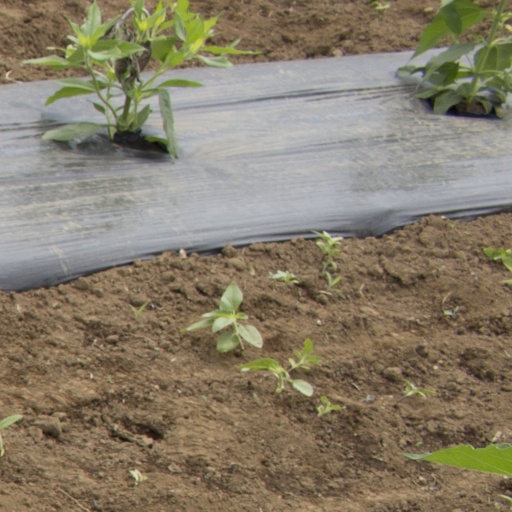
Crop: Jerusalem artichoke